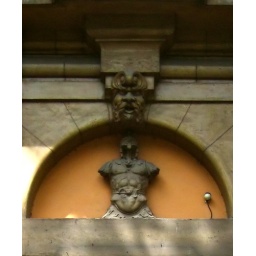
Above the entrance to a rather swanky building on the hill above Trastevere.